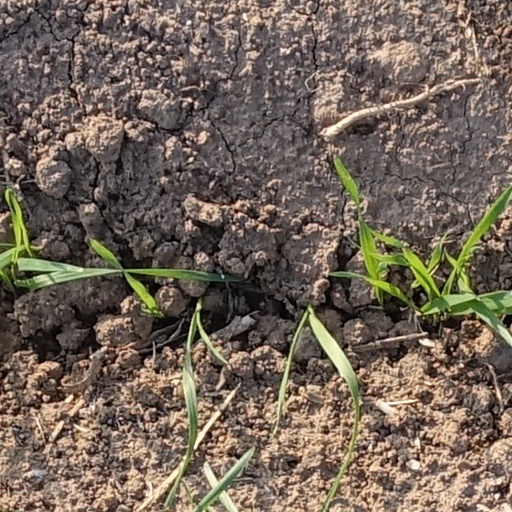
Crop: wheat